Marja-Sisko Aalto

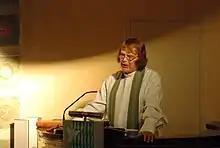

Marja-Sisko Aalto (born 29 July 1954) is a Finnish writer of detective fiction and former minister of the Evangelical Lutheran Church. She was the vicar of the Imatra parish from 1986 to 2010. She became notable as Finland's first openly transgender minister. In 2009, the Finnish Women's Association named Aalto . Since her resignation as vicar, she has pursued a career as a writer.